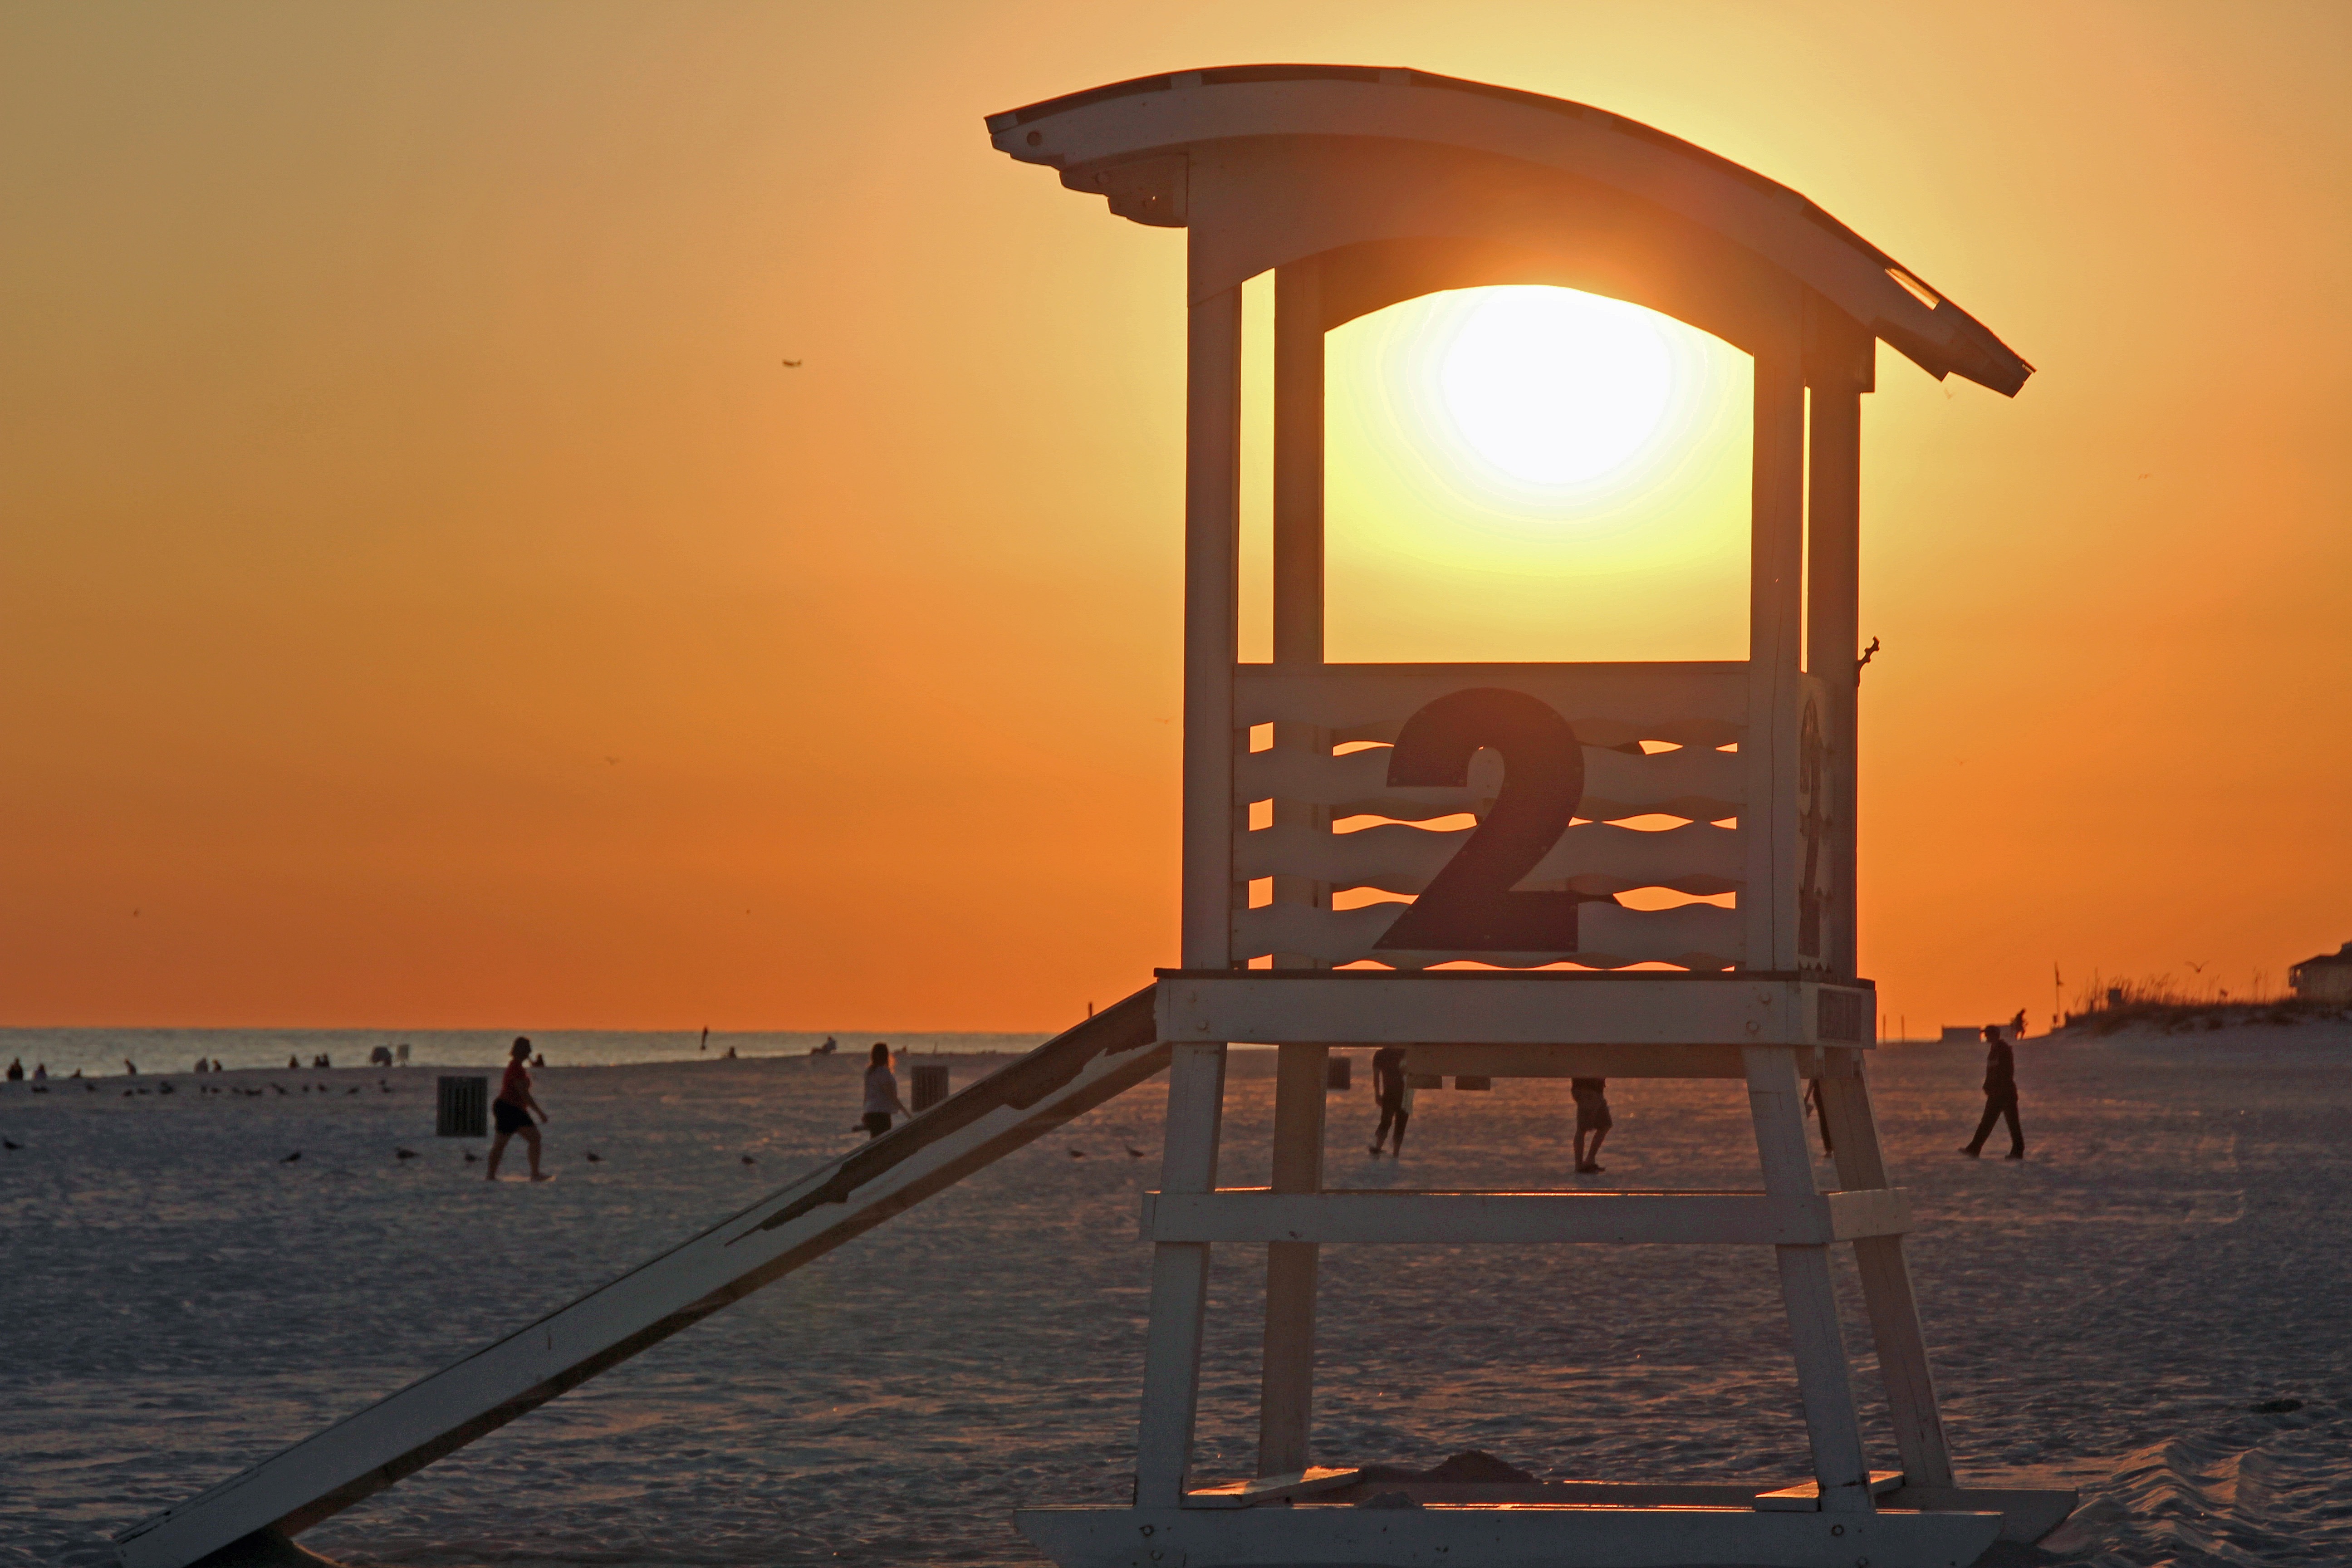
beach, sea, ocean, horizon, light, sky, wood, sun, sunrise, sunset, sunlight, morning, dawn, panorama, dusk, evening, reflection, street light, lighting, abendstimmung, baywatch